Hispanics and Latinos in Texas

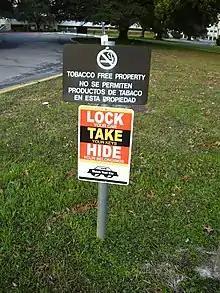
"No Smoking" sign in Spanish and English at the headquarters of the Texas Department of State Health Services in Austin, Texas

In Texas, English is the state's "de facto" official language (though it lacks "de jure" status) and is used in government. However, the continual influx of Spanish-speaking immigrants increased the import of Spanish in Texas. Texas's counties bordering Mexico are mostly Hispanic, and consequently, Spanish is commonly spoken in the region. The Government of Texas, through Section 2054.116 of the Government Code, mandates that state agencies provide information on their websites in Spanish to assist residents who have limited English proficiency.